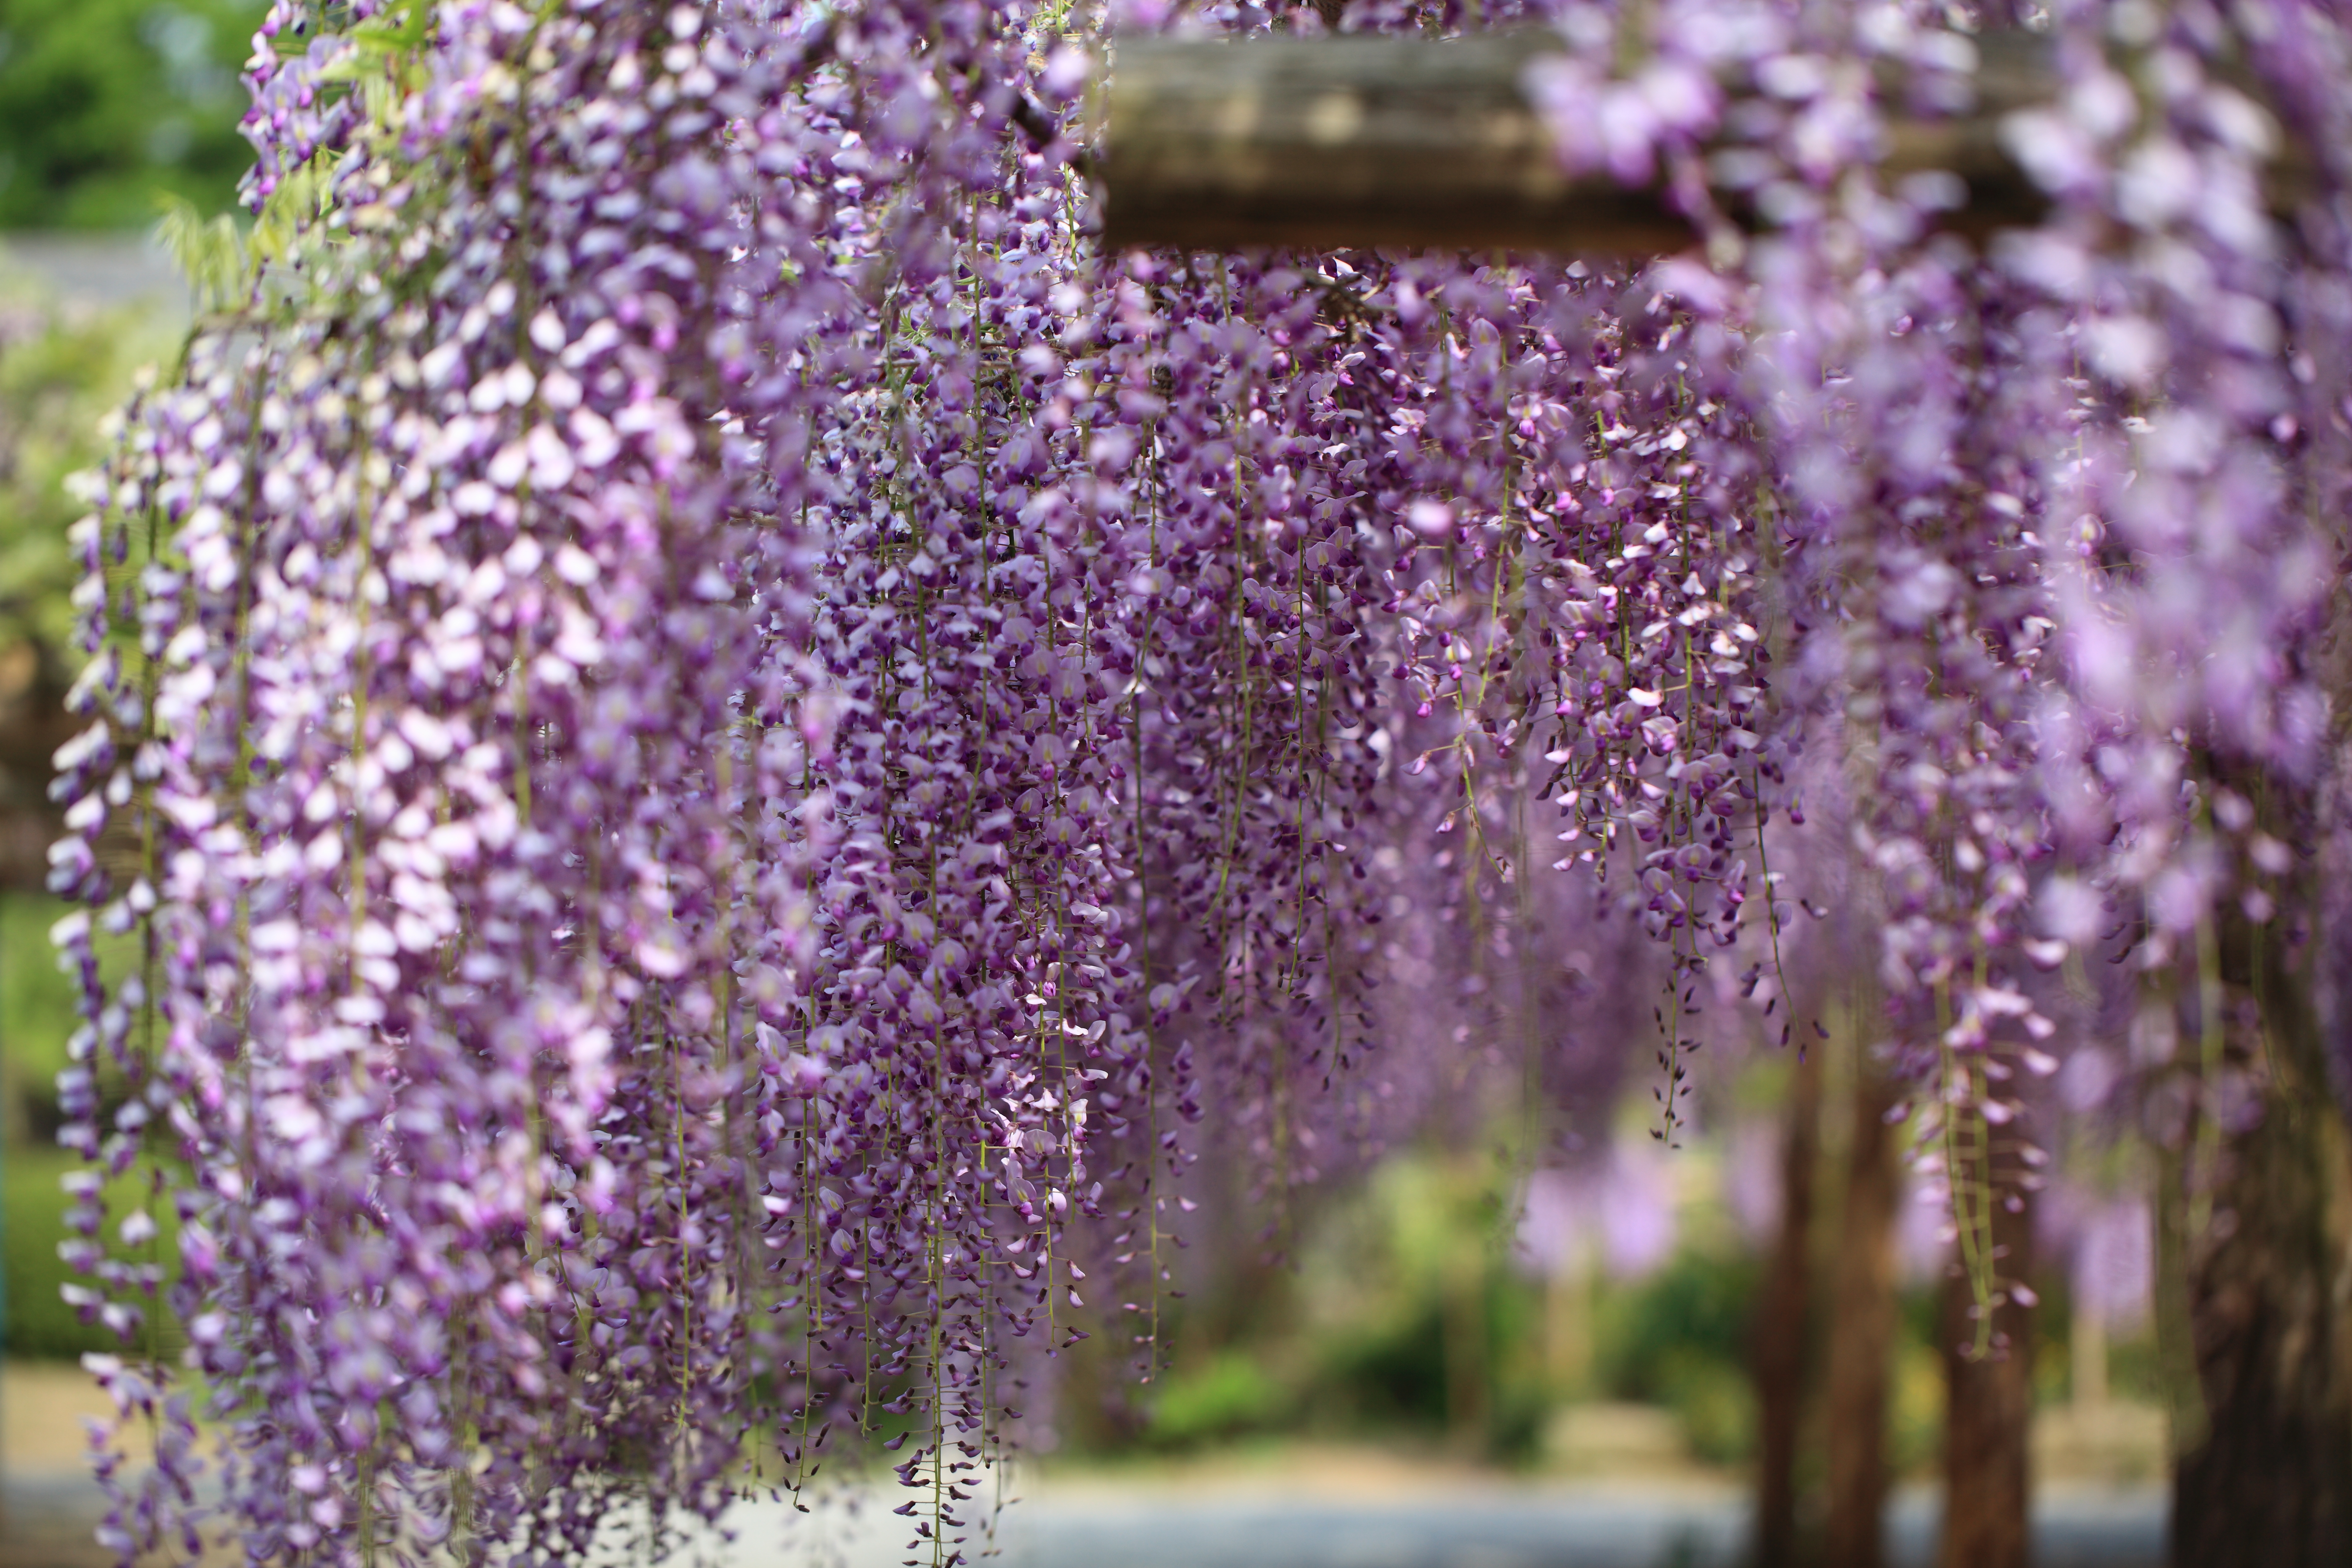
blossom, plant, flower, purple, high, botany, flora, lavender, wildflower, 5d, lilac, hires, markii, wisteria, hi, res, resolution, saitama, ushijima, kasukabe, floribunda, japanesewisteria, macro photography, flowering plant, land plant, english lavender